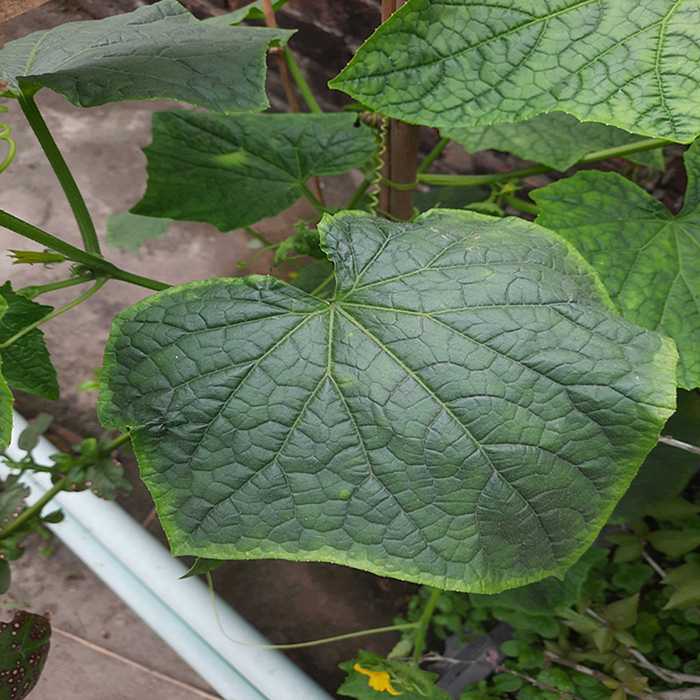
Plant: Cucumber
Label: Fresh leaf